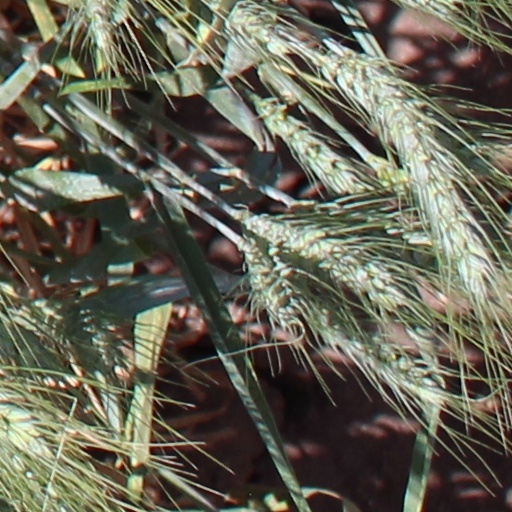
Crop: wheat